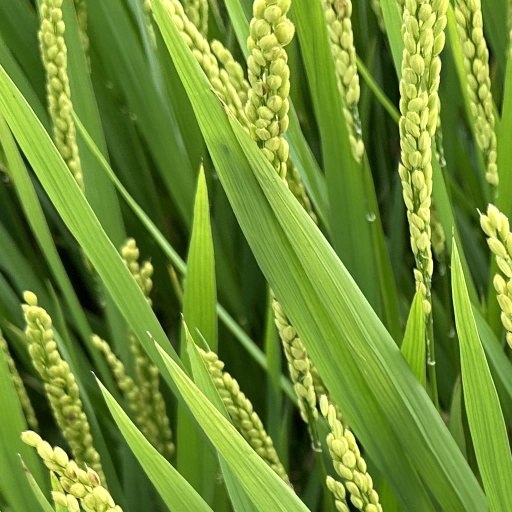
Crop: rice